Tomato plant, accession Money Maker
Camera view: tilt-top (135 deg); turntable rotation: 60 degrees
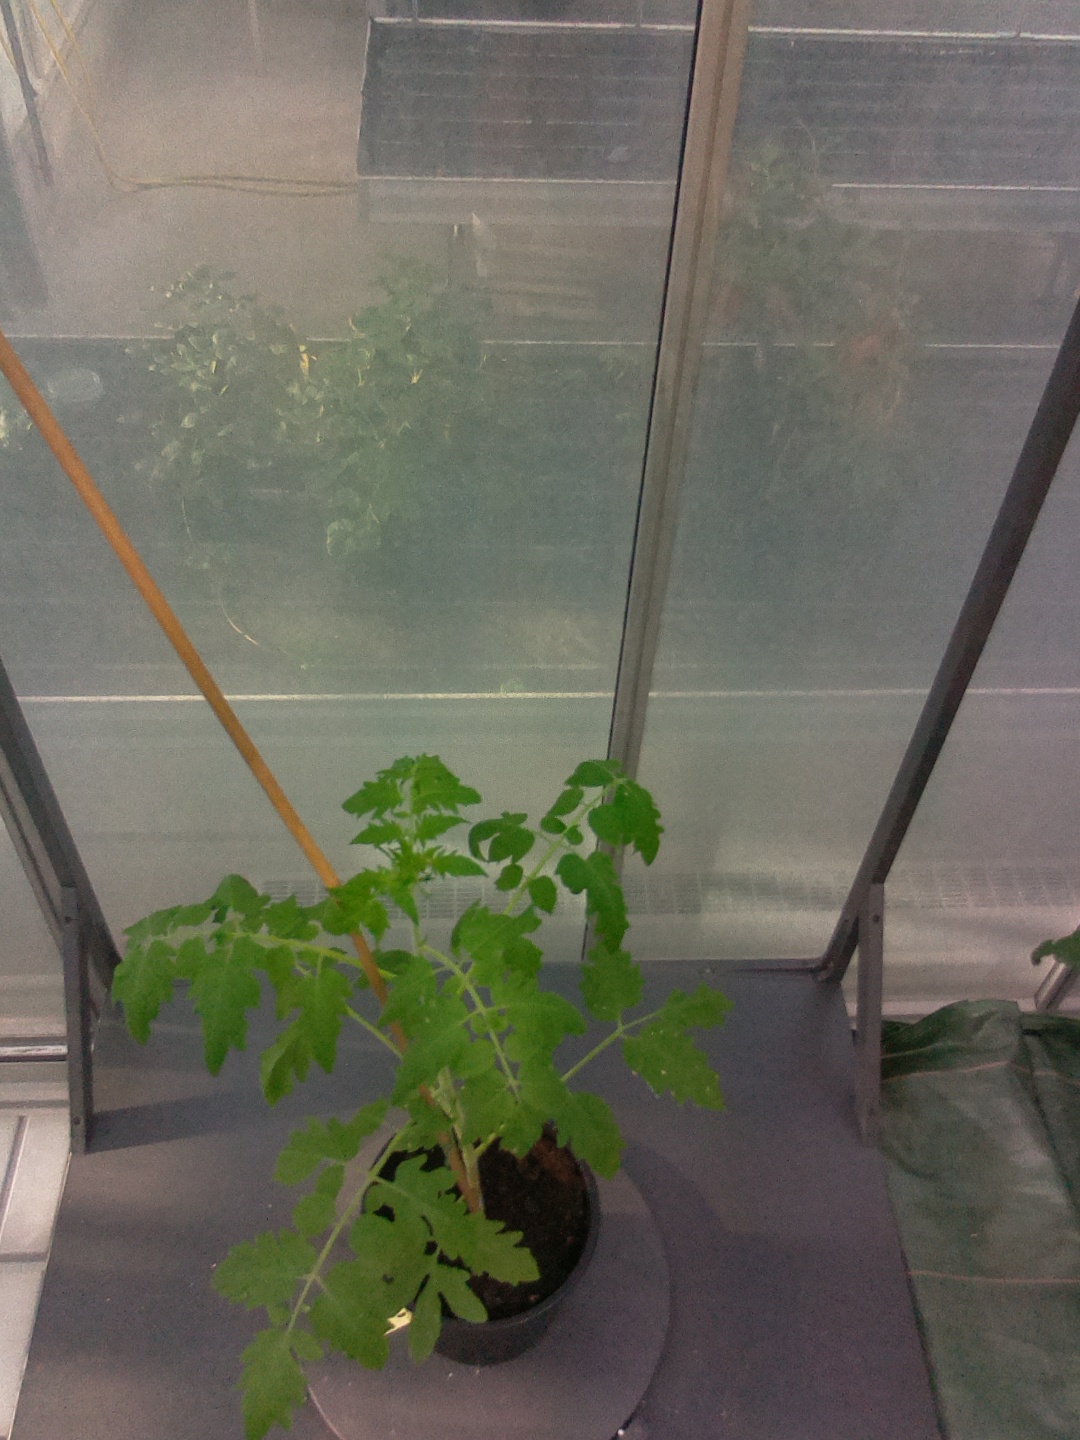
BBCH growth stage 14: 8 of true leaves visible